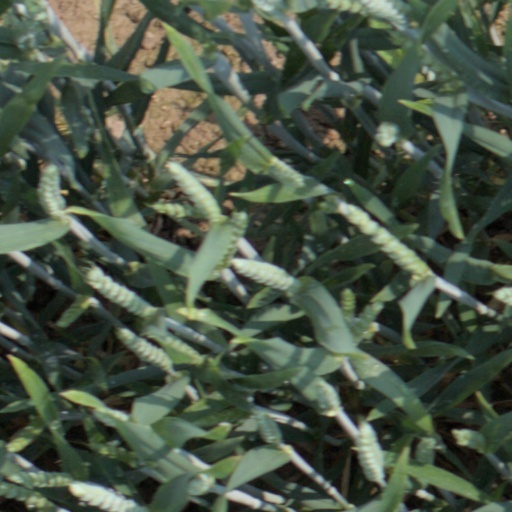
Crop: wheat